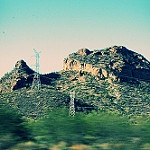
Label: mountain